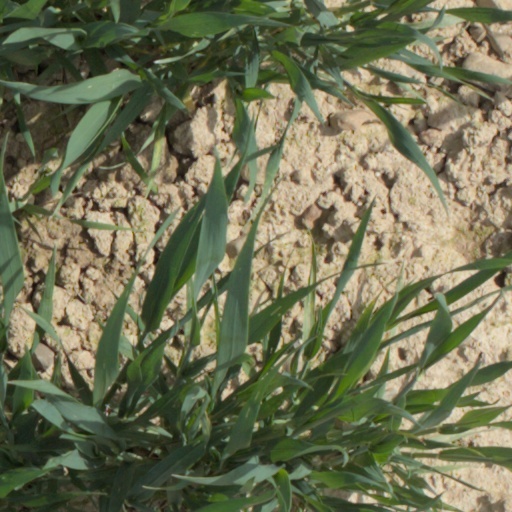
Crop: wheat